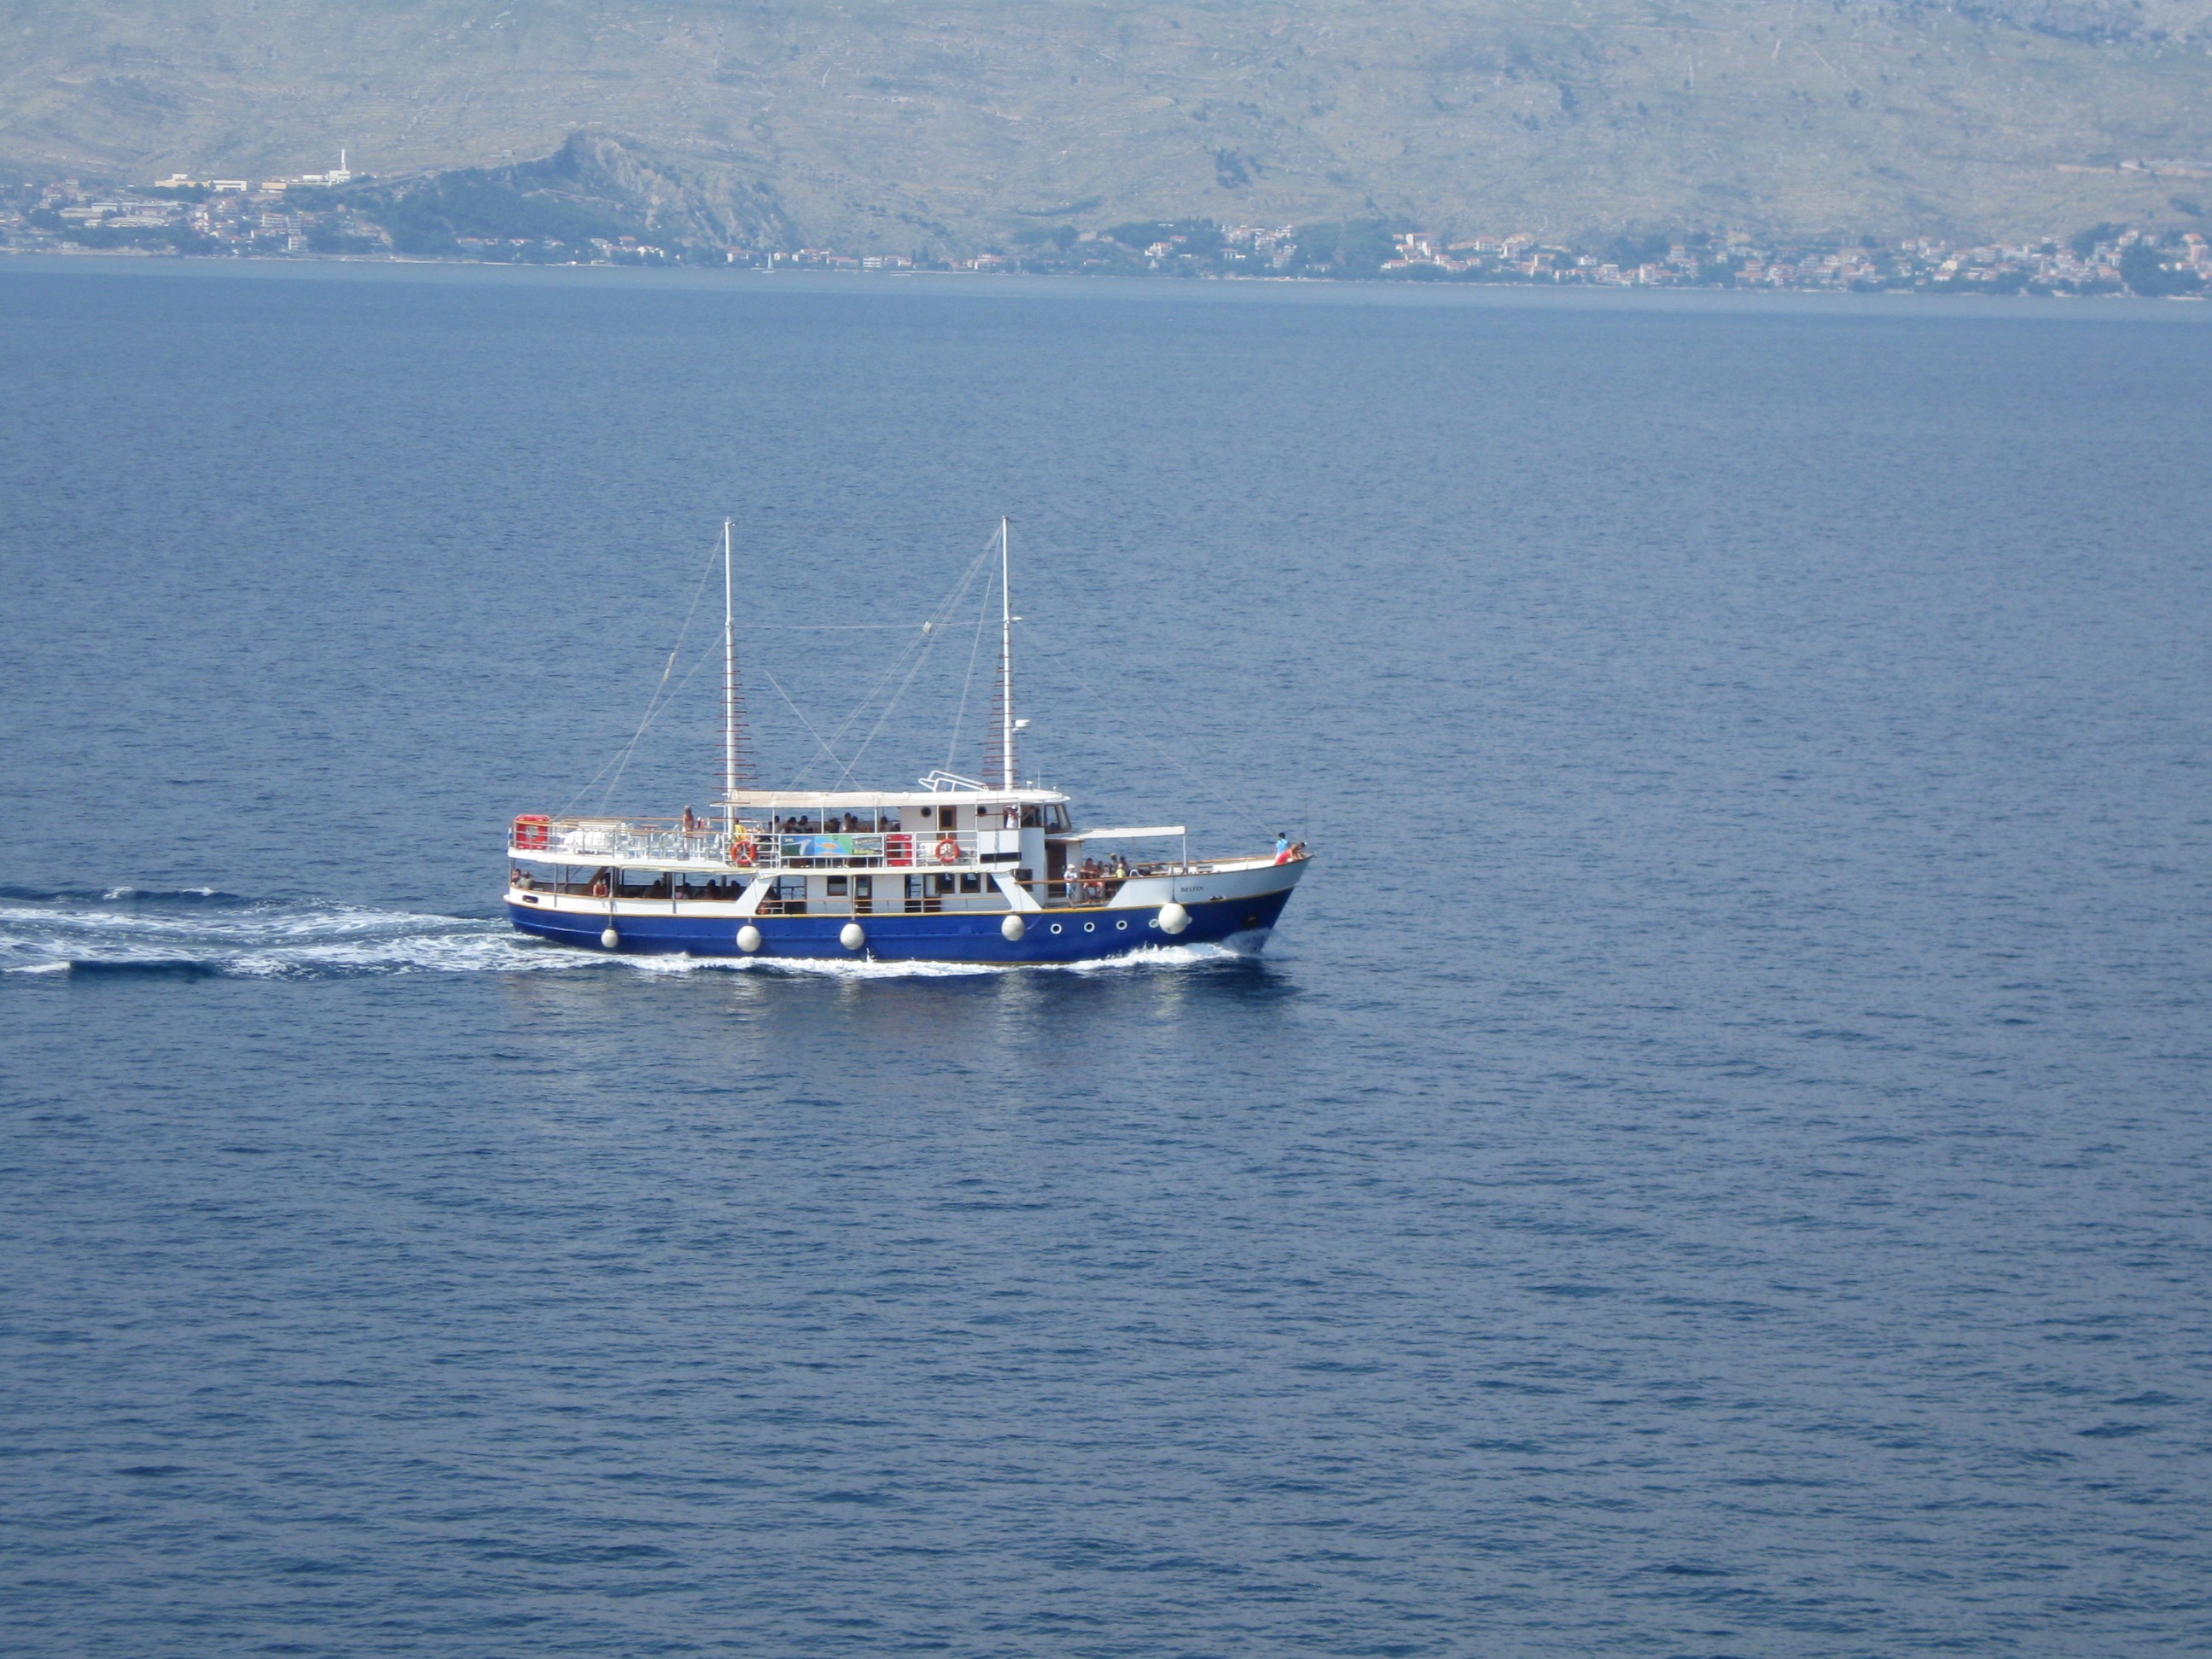
sea, coast, ocean, boat, ship, vehicle, bay, cargo ship, ferry, croatia, channel, watercraft, sea view, fishing vessel, passenger ship, freight transport